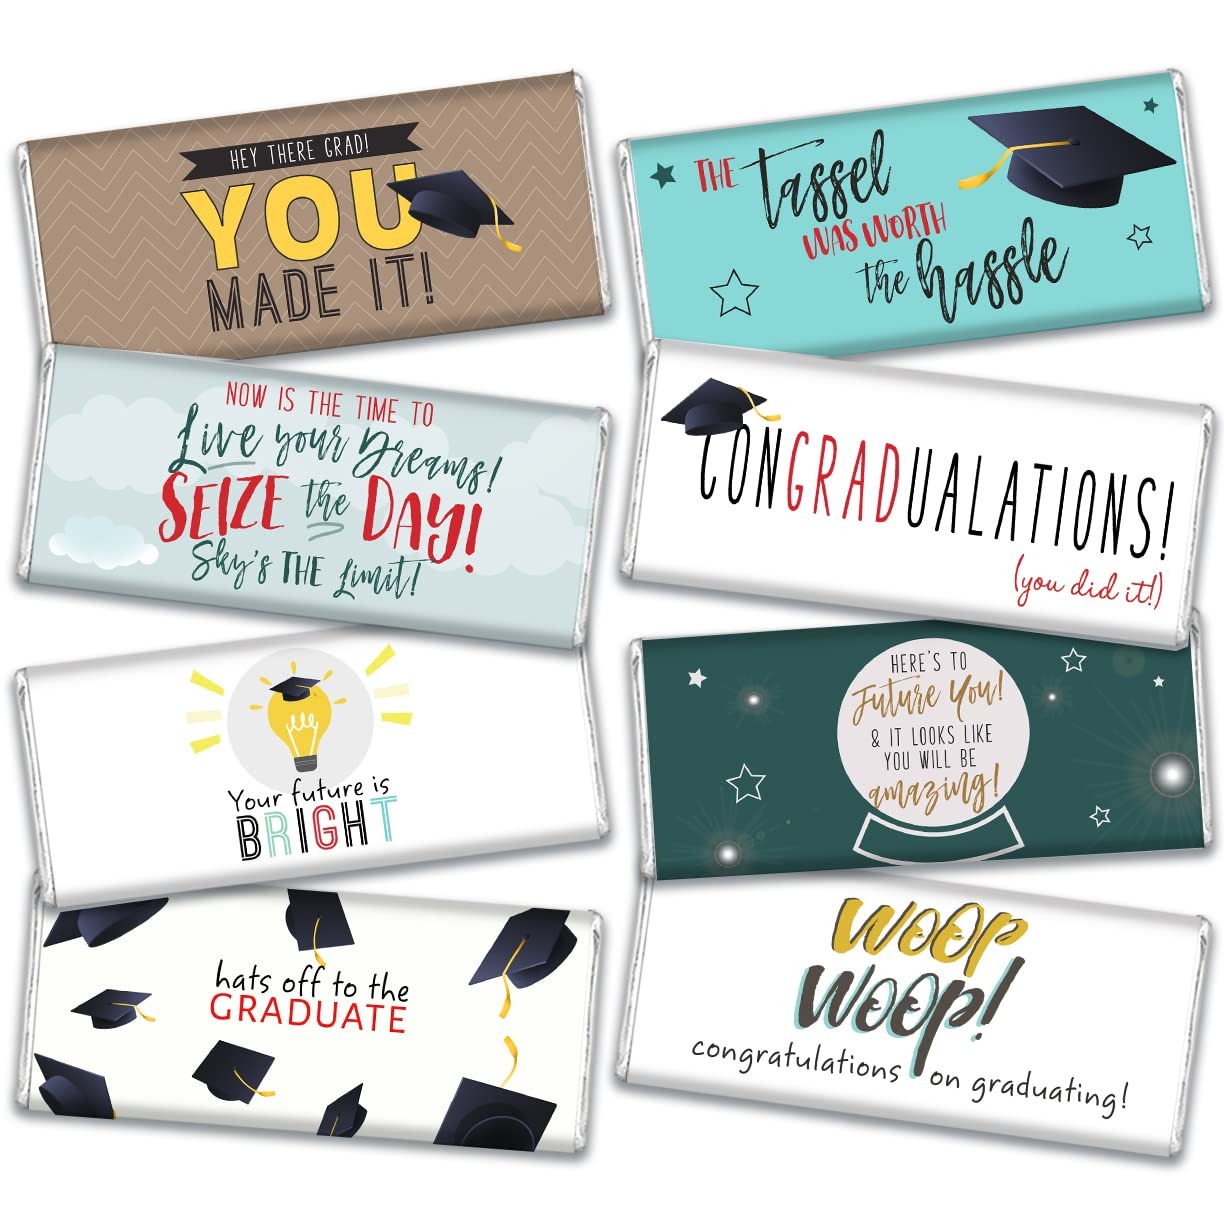
Item Name: Graduation Candy Gift Box Class of 2025 - Chocolate Bars (8 bars/box) - By Just Candy
Bullet Point 1: Gift Box Includes: 8 Wrapped 1.55Oz Bars
Bullet Point 2: Flavor: Milk Chocolate
Bullet Point 3: Ships In Cool Packaging: This Candy Item Is Heat Sensitive And Will Ship With Cool Pack Packaging As Needed. We Know You Will Love Your Custom And Bulk Orders From Just Candy!
Product Description: Celebrate their graduation by gifting delicious milk chocolate. This unique gift box includes eight graduation themed Chocolate Bars in a gift box. Candy orders ship with cold pack packaging as needed.
Value: 1.0
Unit: Count

Price: 24.99